Chavei Cove

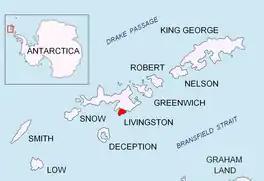
Location of Rozhen Peninsula on Livingston Island in the South Shetland Islands

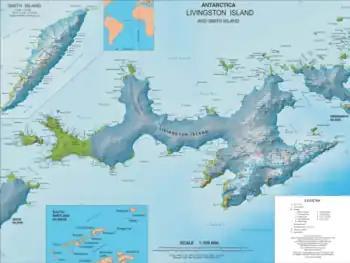
Topographic map of Livingston Island and Smith Island

Chavei Cove (‘Zaliv Chavei’ \'za-liv cha-'ve-i\) is the 2.2 km wide cove indenting for 900 m the southeast coast of Rozhen Peninsula on Livingston Island in the South Shetland Islands, Antarctica, entered east of Gela Point. It is formed as a result of the retreat of Prespa Glacier in the early 21st century.